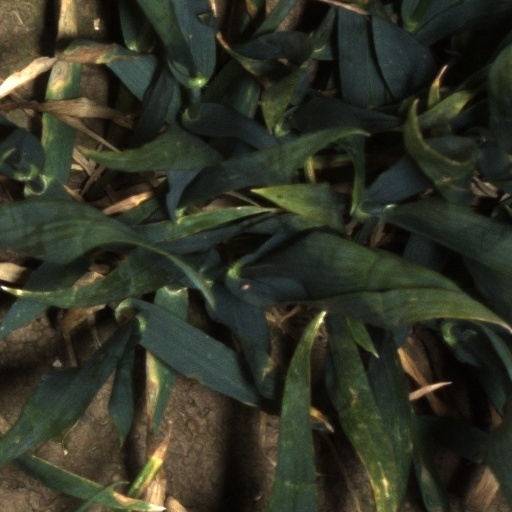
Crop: wheat